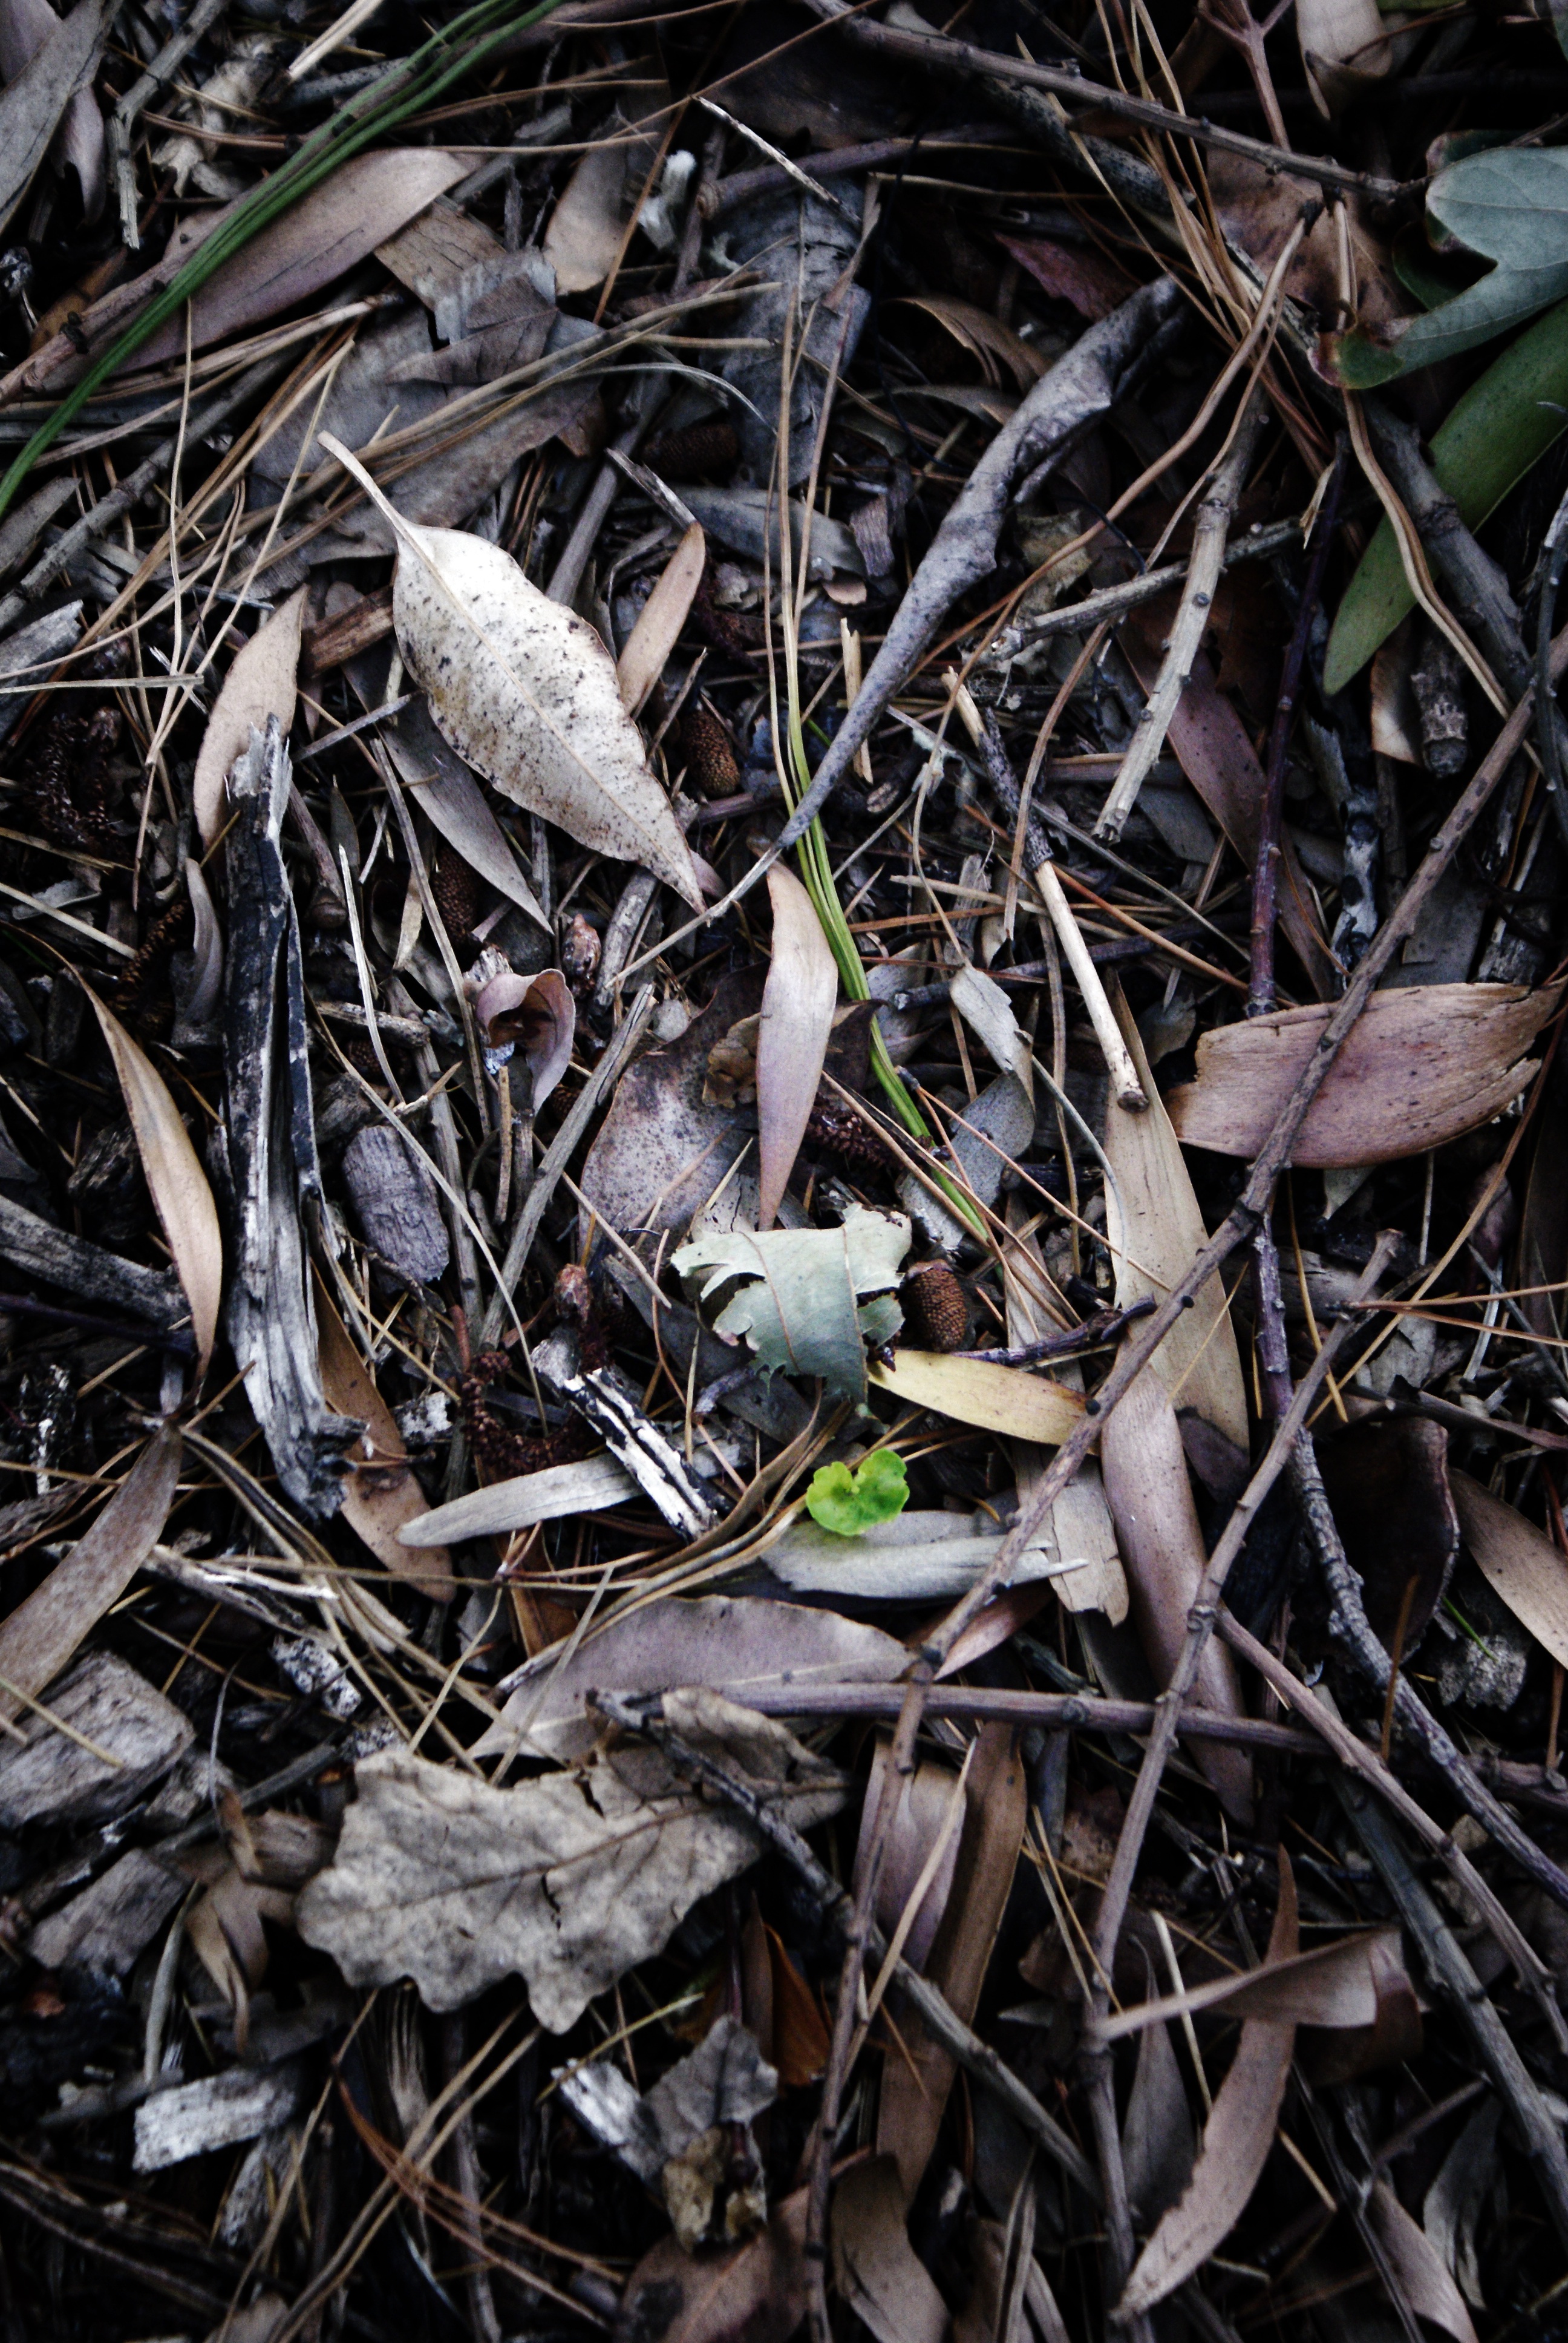
nature, grass, branch, texture, leaf, fall, wildlife, autumn, fauna, scrap